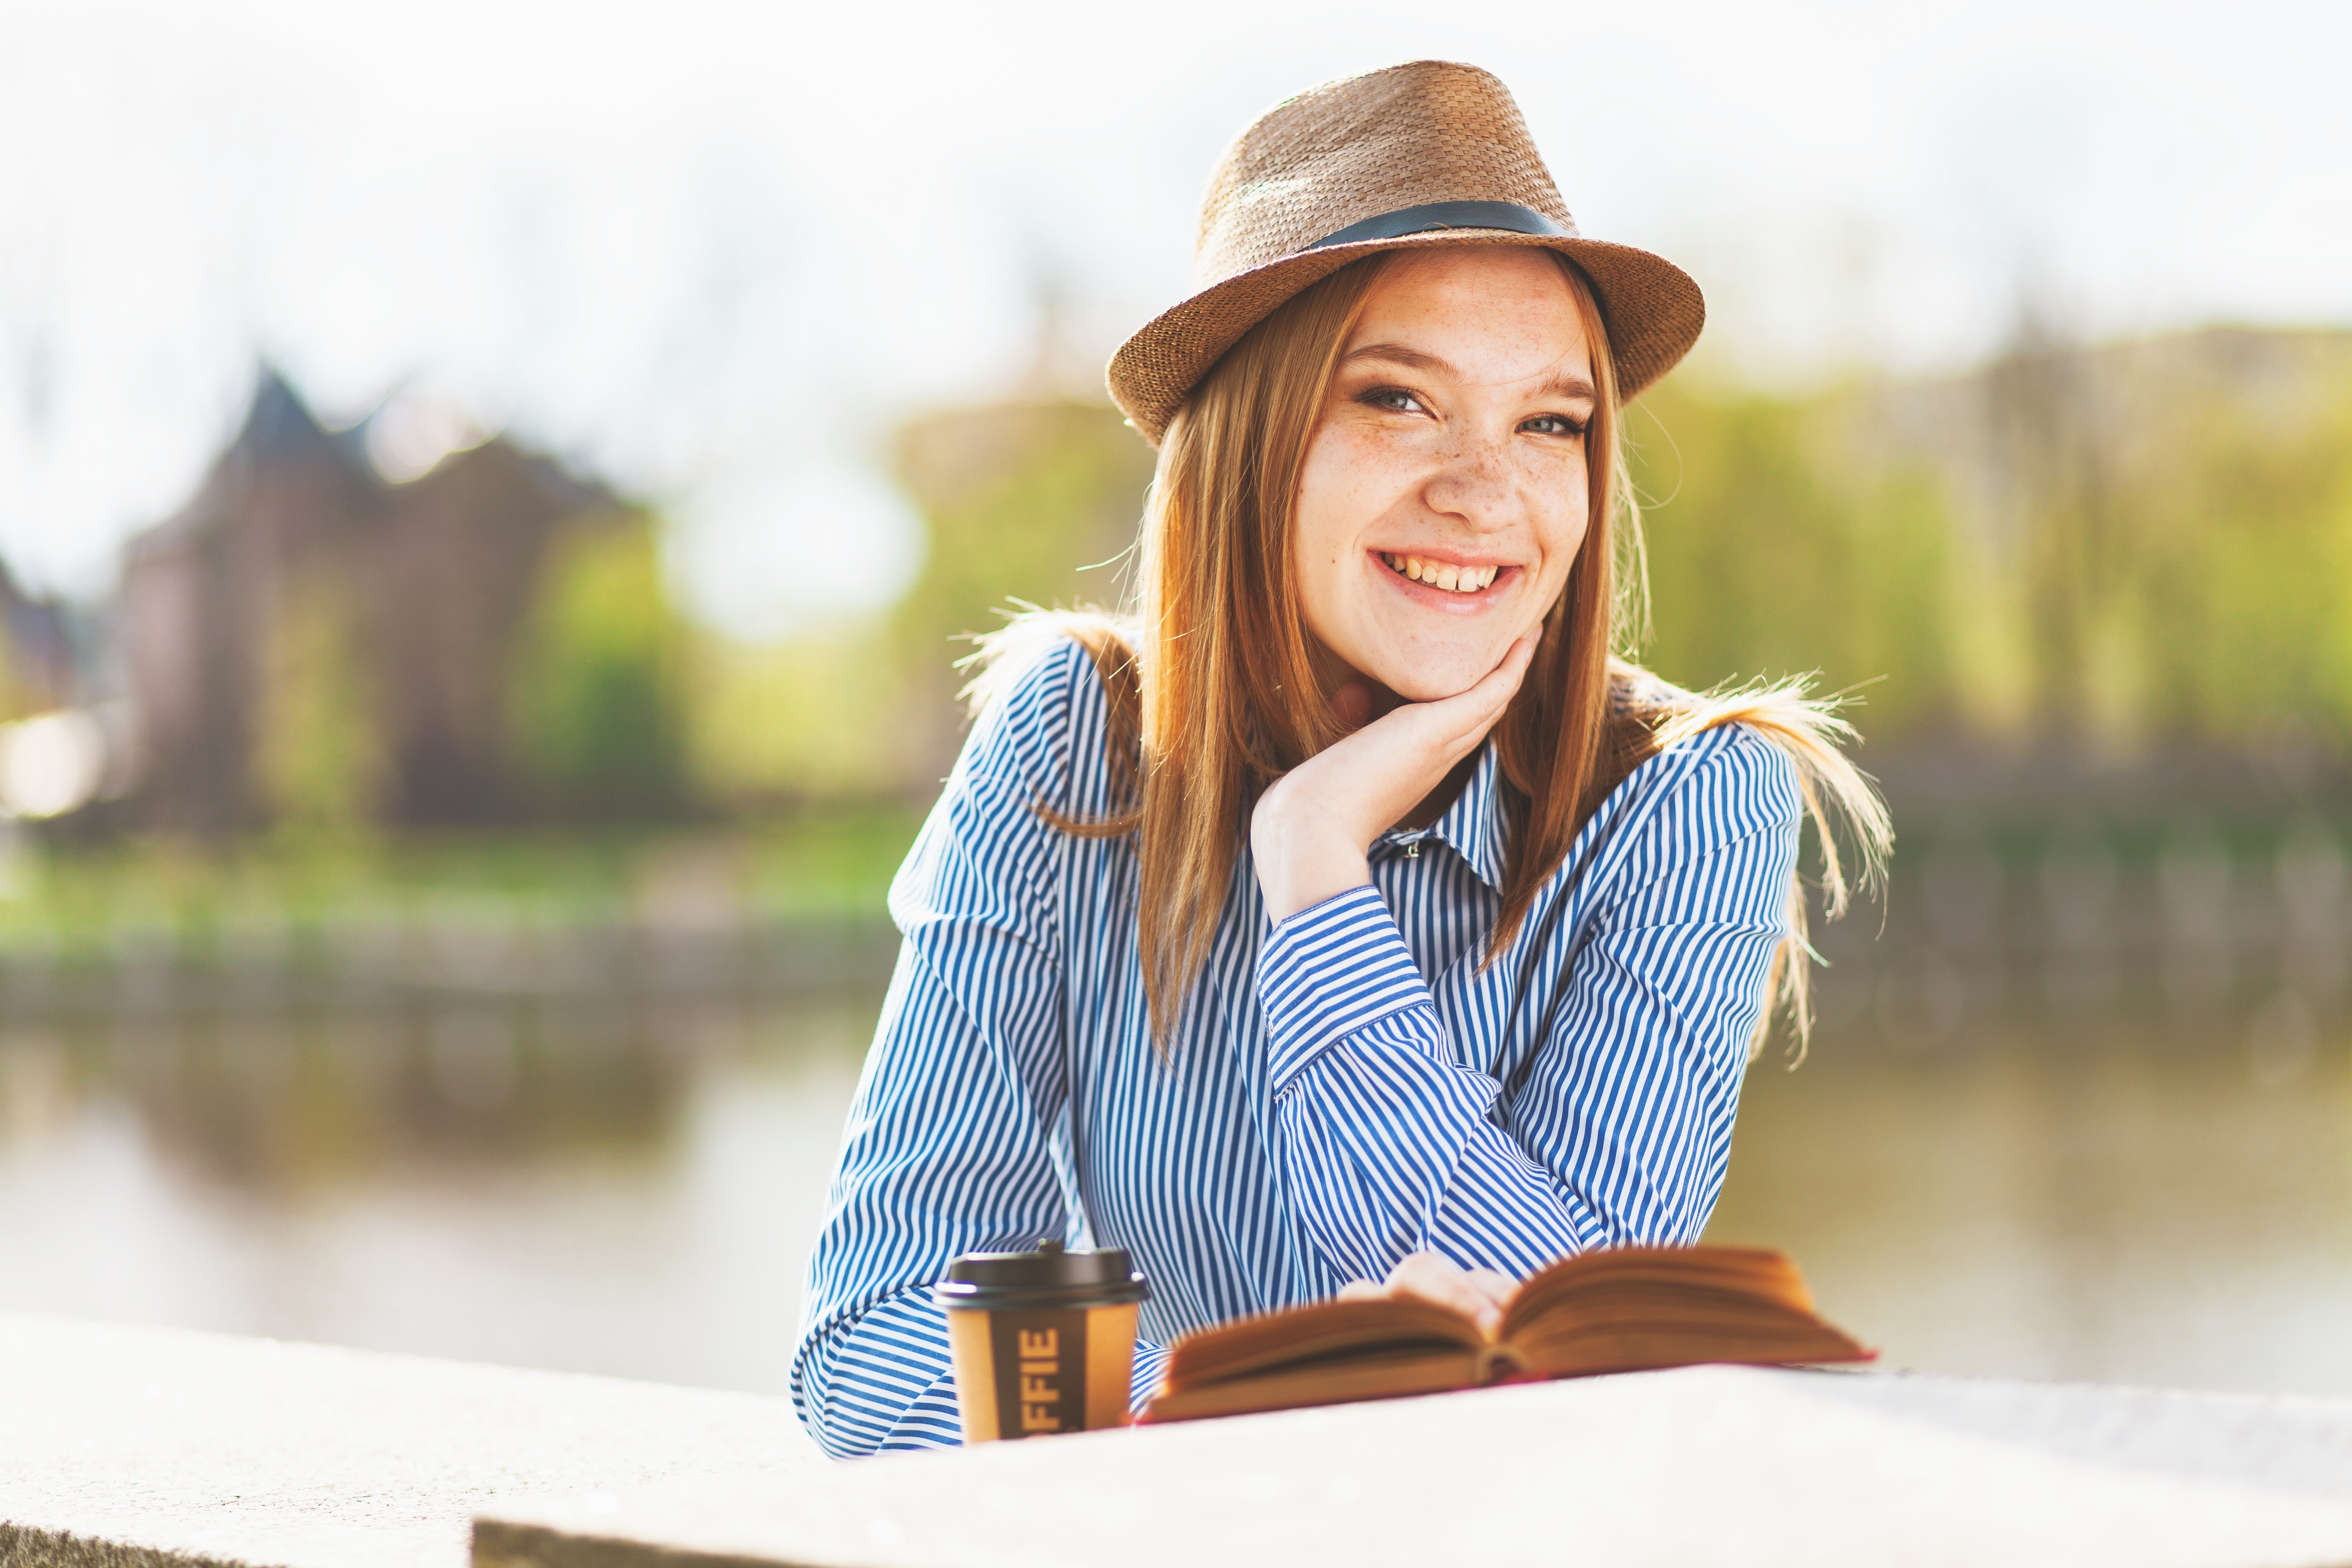
fashion accessory, smile, hat, headgear, sitting, photography, portrait photography, happy, travel, street fashion, landscape, reading, fedora, portrait, leisure, vacation, student, tourism, photo shoot